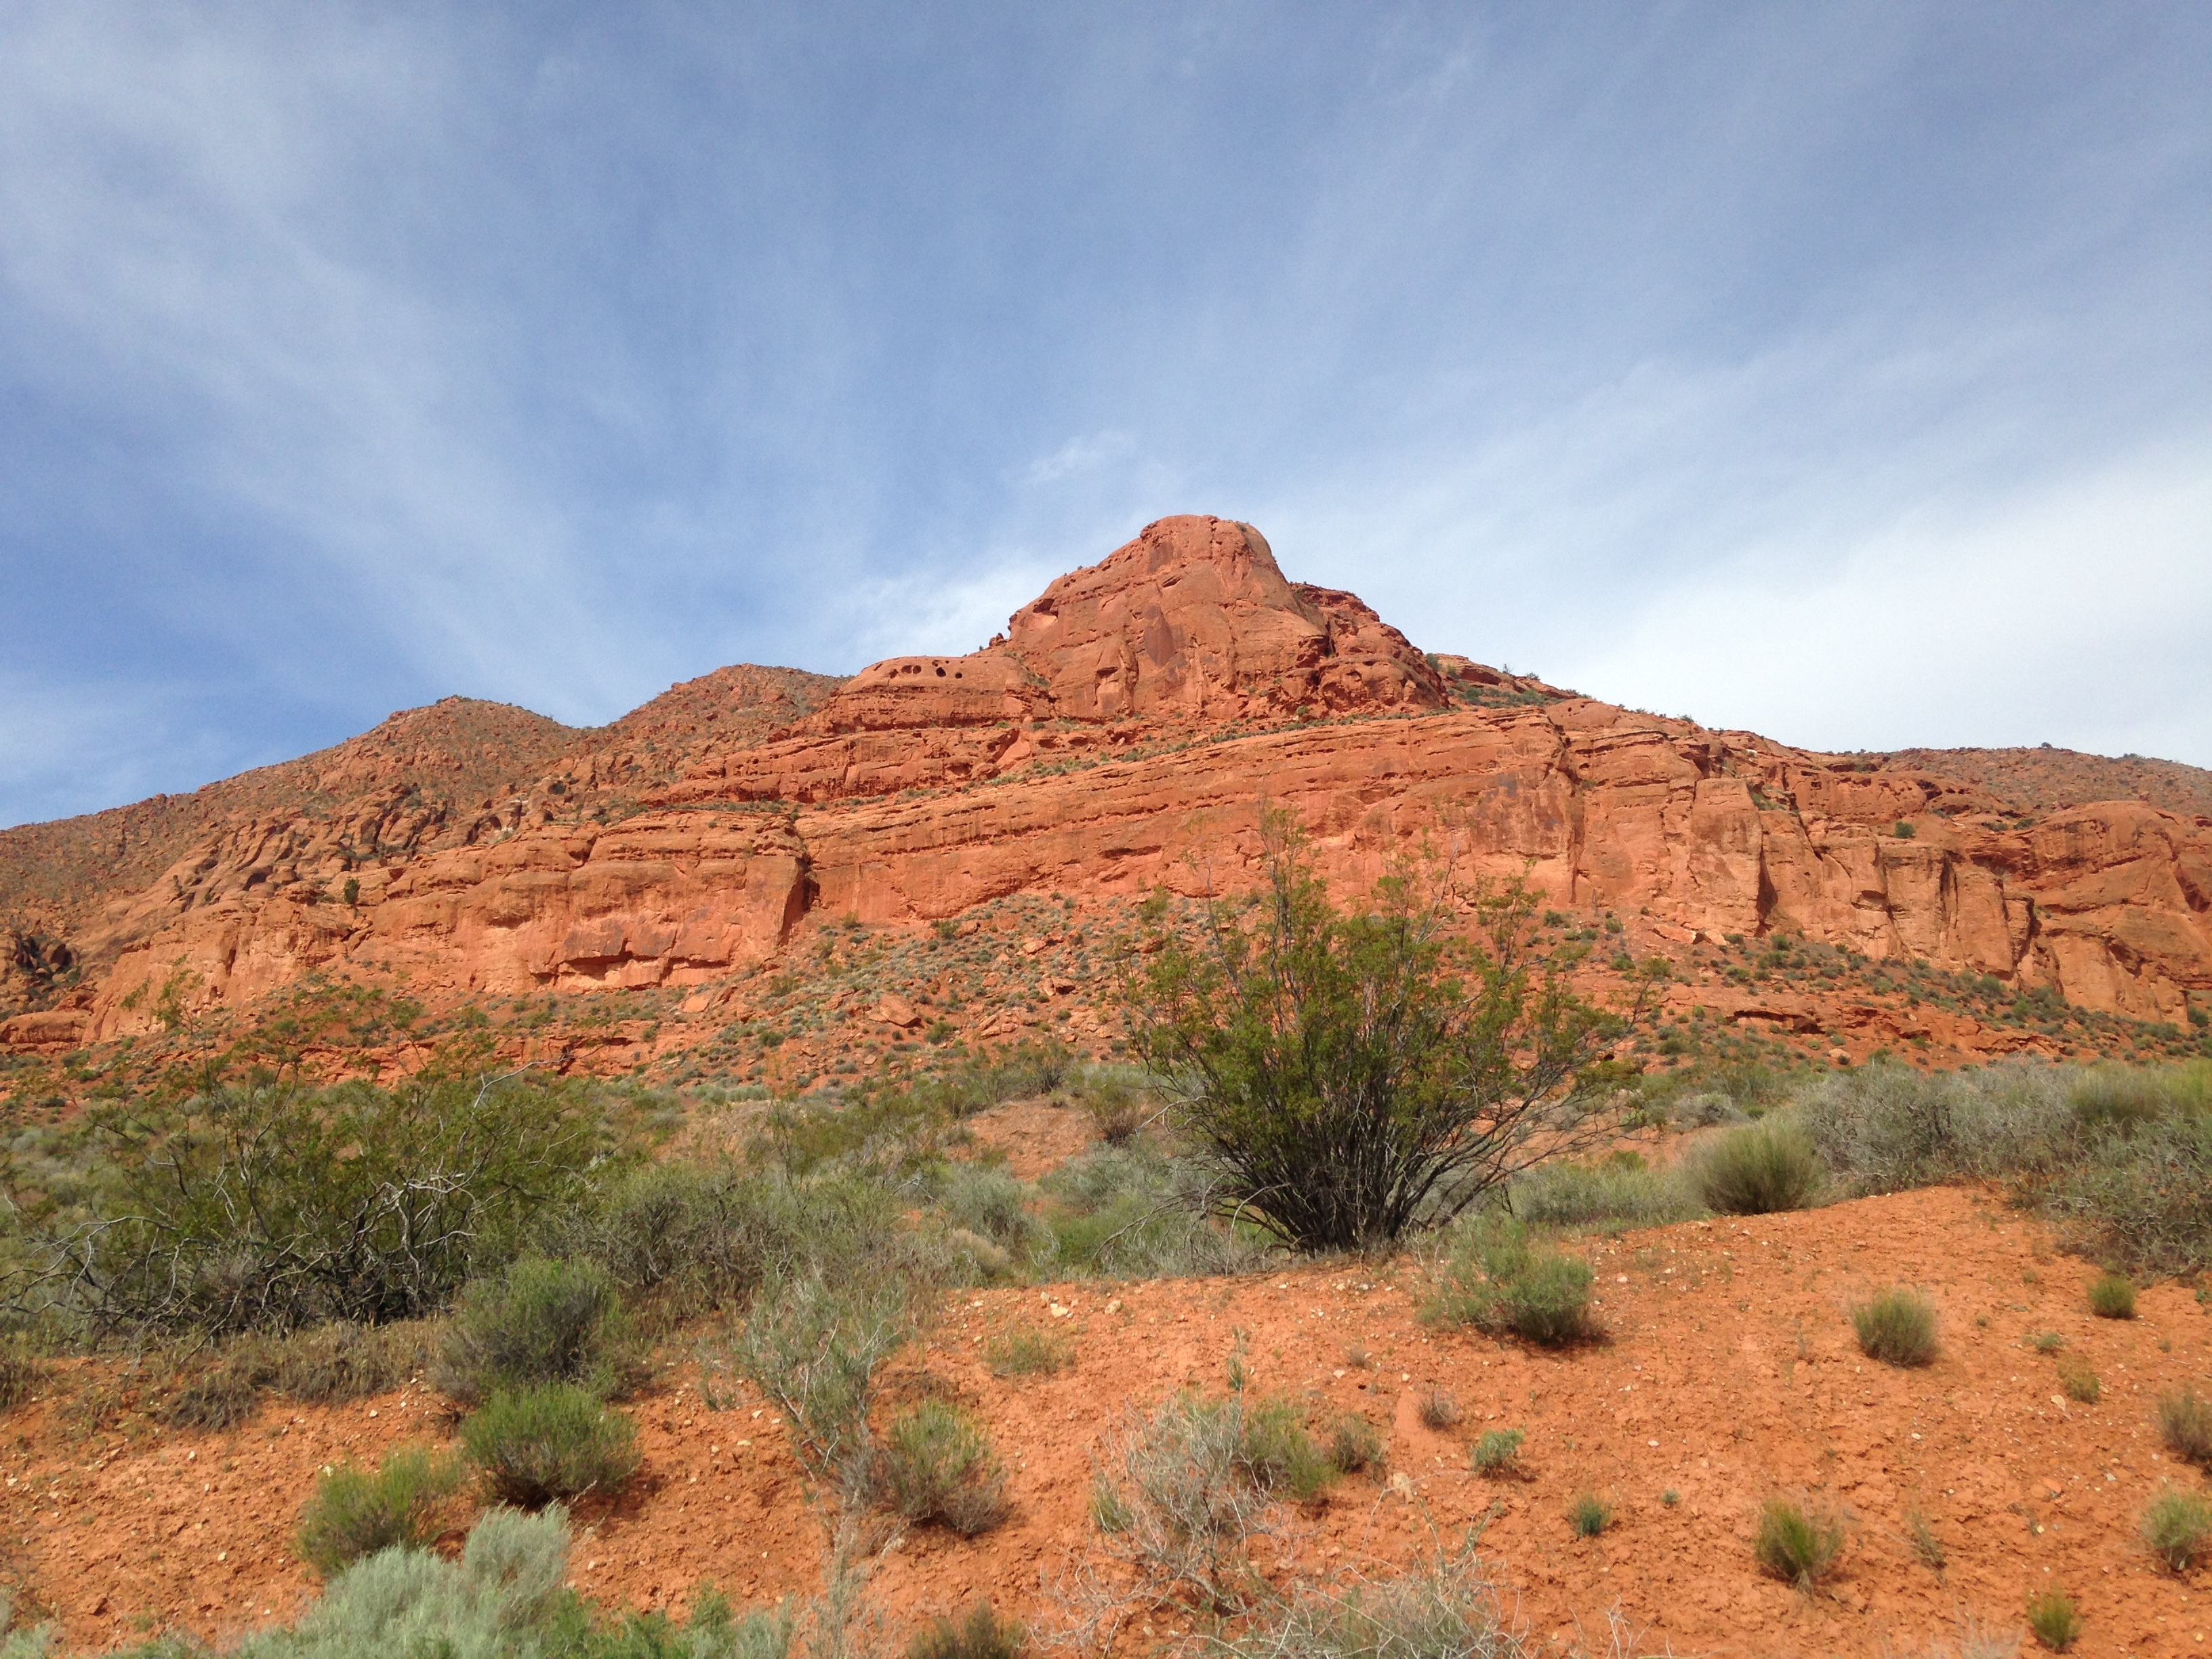
landscape, nature, sand, rock, wilderness, mountain, sky, hill, desert, sandstone, valley, stone, formation, scenic, natural, park, soil, canyon, tourism, terrain, national park, ridge, red rock, outdoors, geology, badlands, hot, plateau, ecosystem, southwest, wadi, butte, landform, natural environment, geographical feature, aeolian landform, mountainous landforms